Ryszard Kasyna

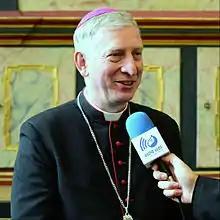
Kasyna in 2015

Ryszard Kasyna (born 28 September 1957) is a Polish Roman Catholic bishop, being the bishop of the Roman Catholic Diocese of Pelplin since 2012. He was previously the auxiliary bishop of Roman Catholic Archdiocese of Gdańsk and titular bishop of the Diocese of Dices from 2005 to 2012.